Infield shift

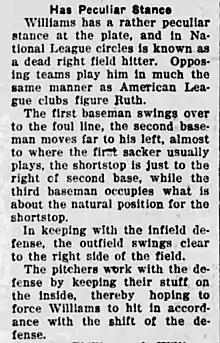
A May 1923 description of how teams implemented a shift against Cy Williams of the Philadelphia Phillies

In a typical shift against a left-handed hitter, the third baseman moves to their left where the shortstop plays; the shortstop plays to the right of second base; the second baseman plays between first and second base, and usually out on the grass in shallow right field; the center fielder plays in right-center; and the first baseman and right fielder hug the foul line. Sometimes, the third baseman, rather than the shortstop, will play to the right of second base, allowing the shortstop (who is usually the team's best infielder) to remain near their usual position.